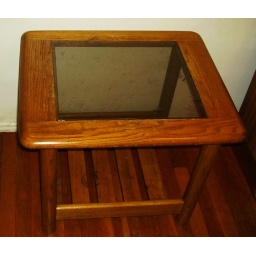
end table that goes with set. the glass is dirty in this picture NOT scratched as the picture suggests